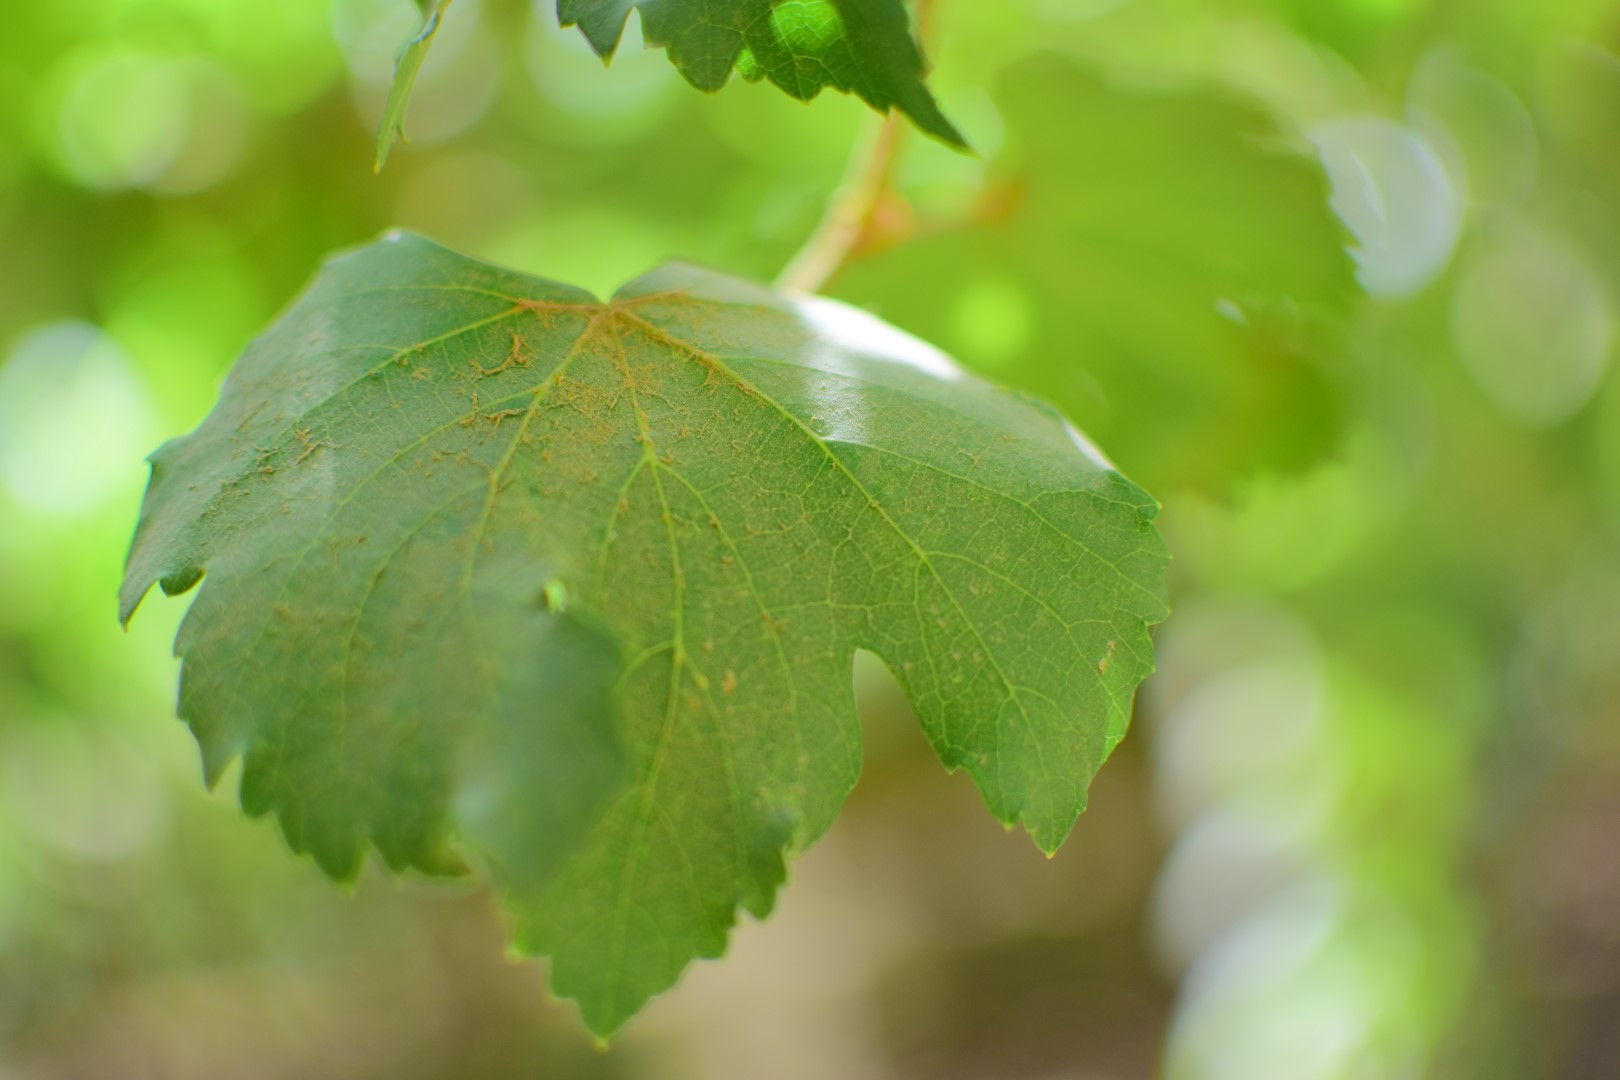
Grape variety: Kamali